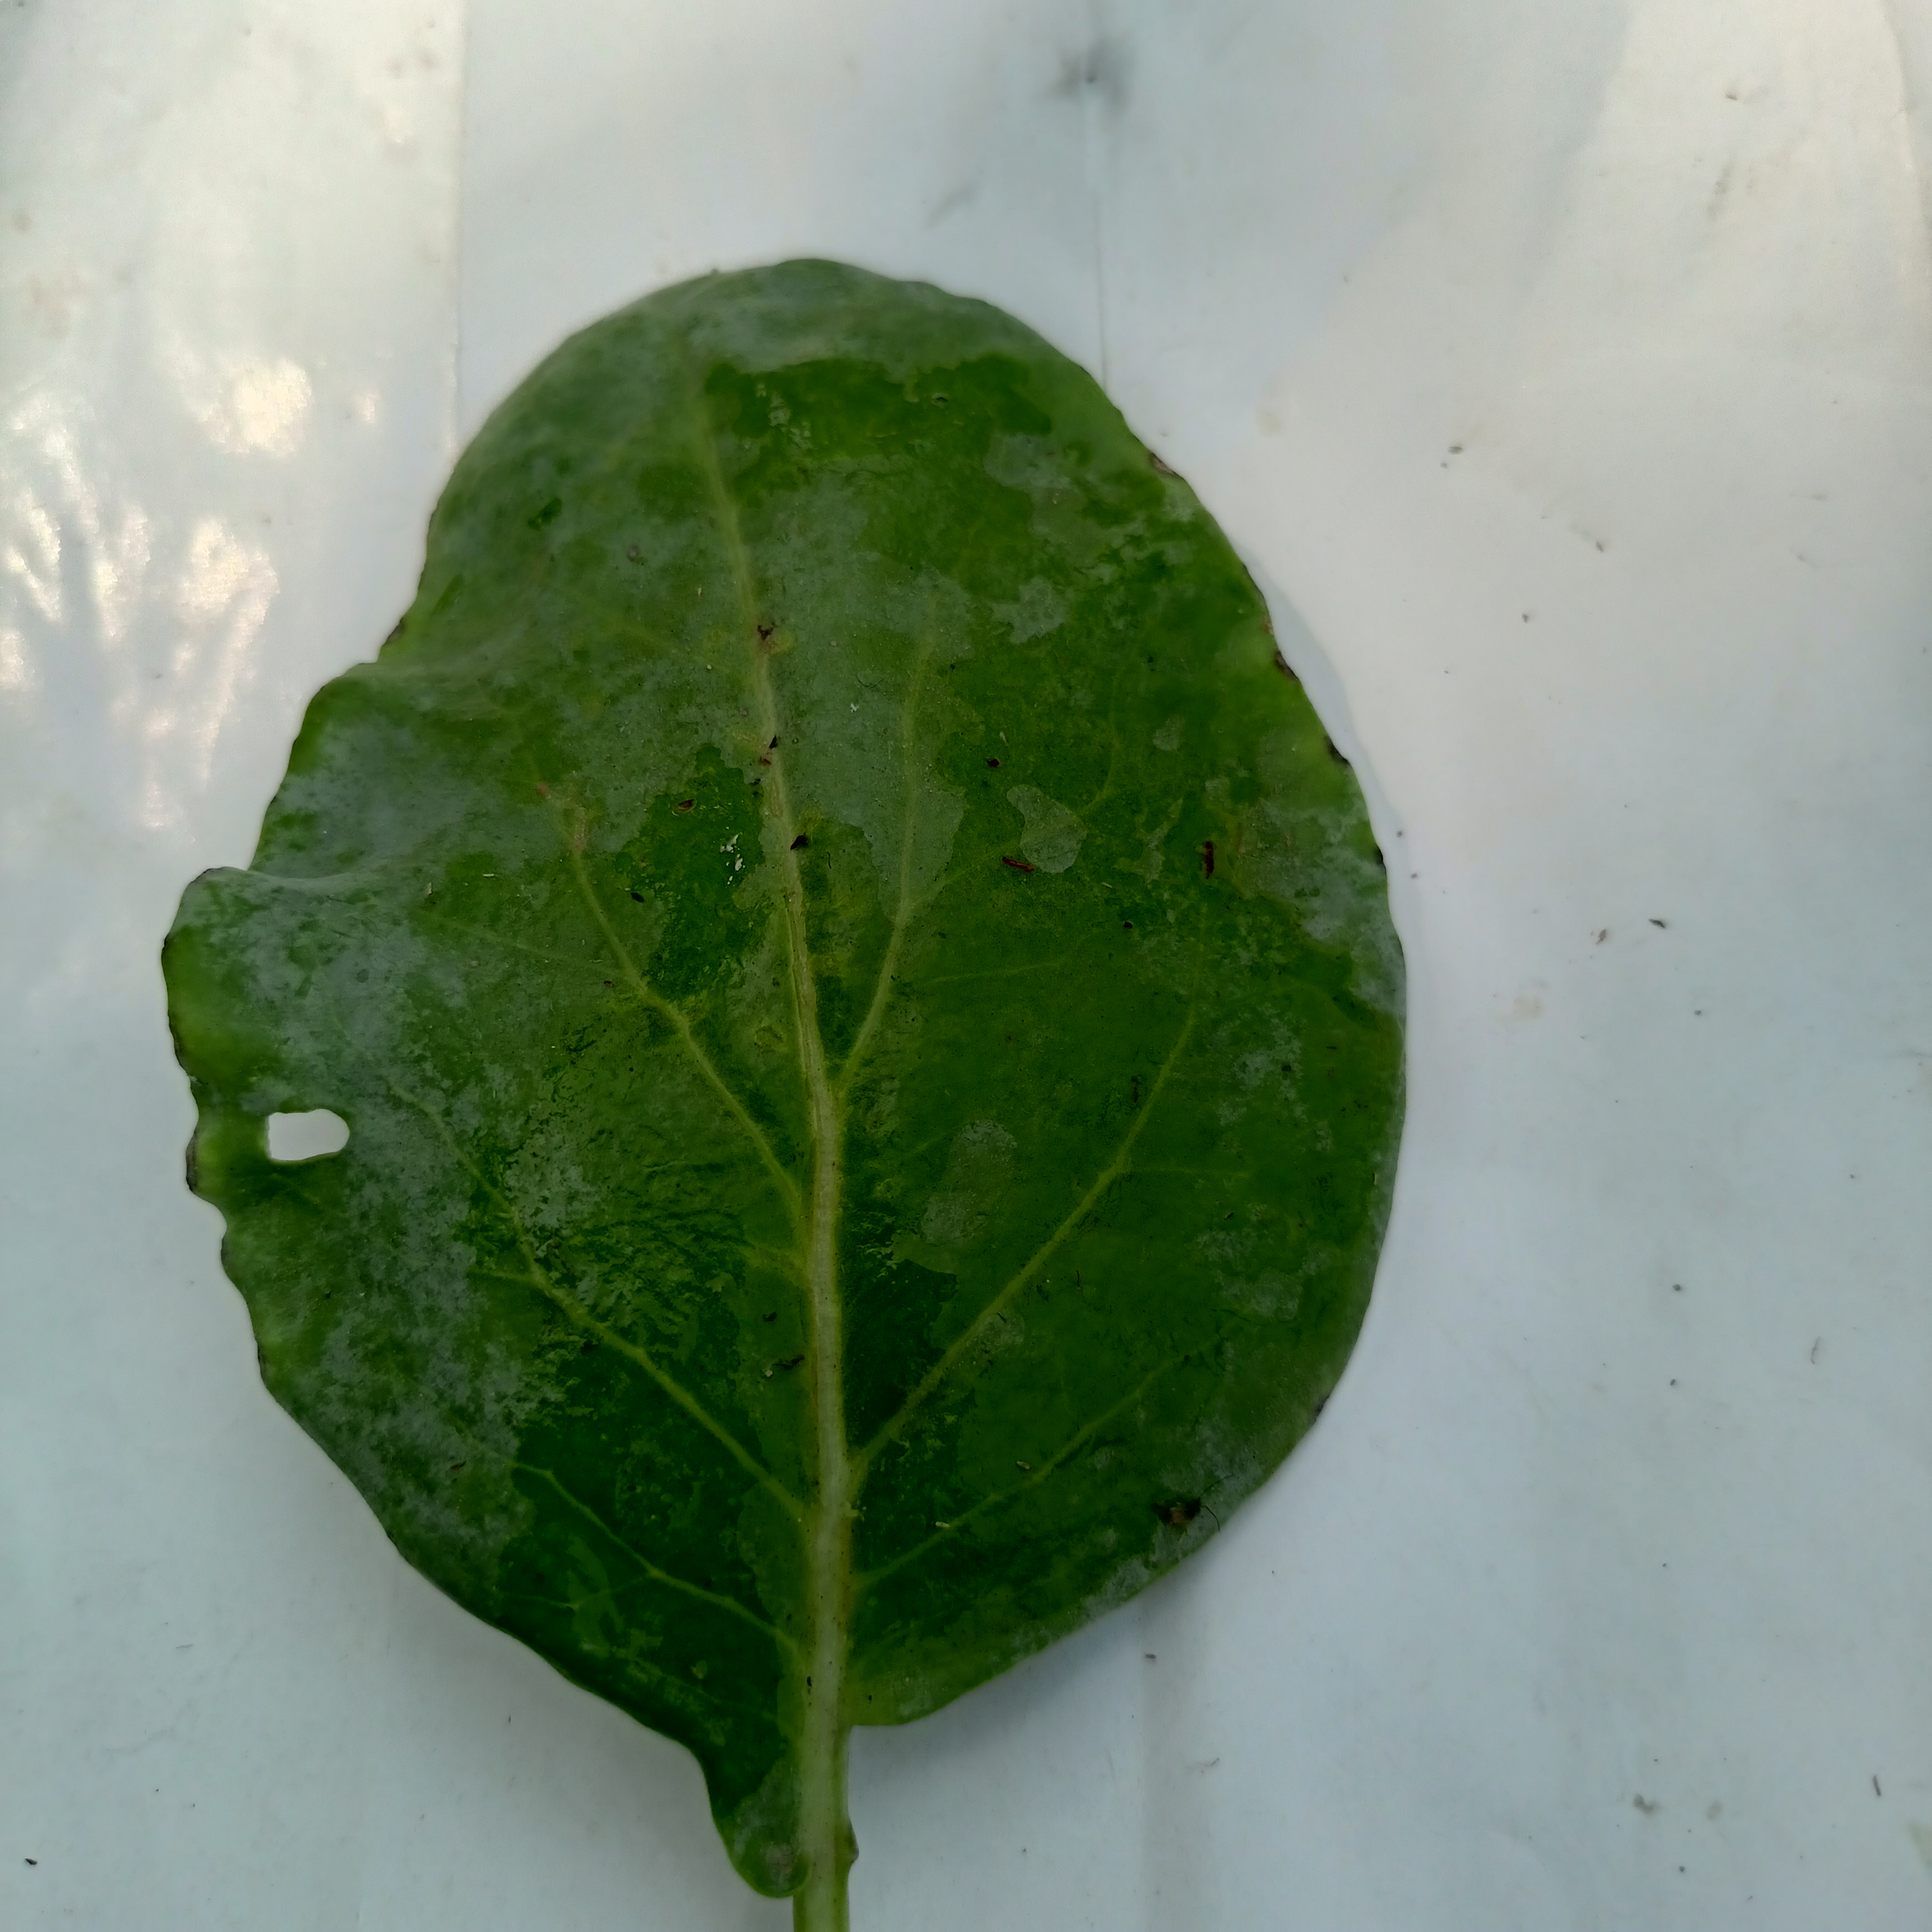
Label: Insect Hole